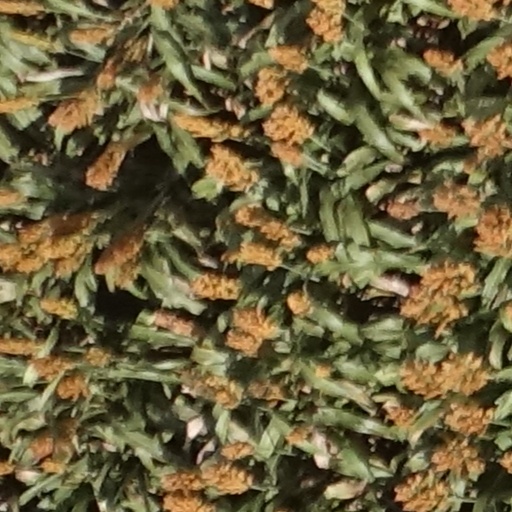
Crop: sorghum